Culture of Columbus, Ohio

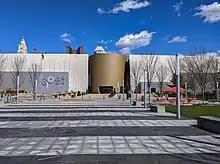
COSI, a science and children's museum

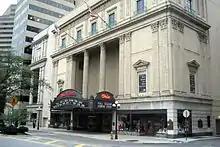
The Ohio Theatre is a National Historic Landmark.

Columbus has a wide variety of museums and galleries. Its primary art museum is the Columbus Museum of Art, which operates its main location as well as the Pizzuti Collection, featuring contemporary art. The museum, founded in 1878, focuses on European and American art up to early modernism that includes extraordinary examples of Impressionism, German Expressionism, and Cubism. Another prominent art museum in the city is the Wexner Center for the Arts, a contemporary art gallery and research facility operated by the Ohio State University.